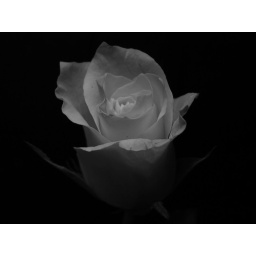
A yellow rose in Black and White.